Mixed doubles

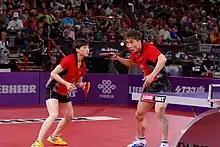
A mixed doubles team competing at the World Table Tennis Championships

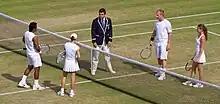
Mixed doubles tennis players at Wimbledon

Mixed doubles or mixed pairs is a form of mixed-sex sports that consists of teams of one man and one woman. This variation of competition is prominent in curling and racket sports, such as tennis, table tennis, and badminton (where it is known as doubles), as well as gymnastics, figure skating, and card games such as contract bridge (where it is known as pairs).